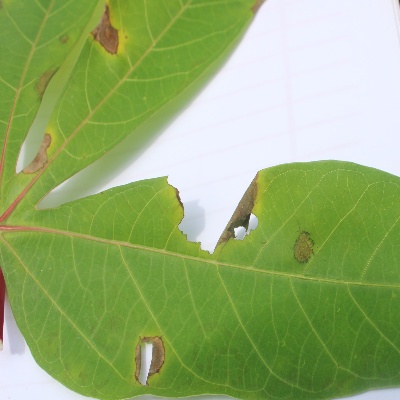
Crop: Cassava
Condition: brown spot